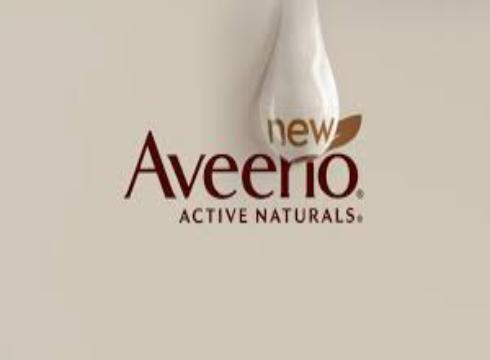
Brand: Aveeno
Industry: Necessities